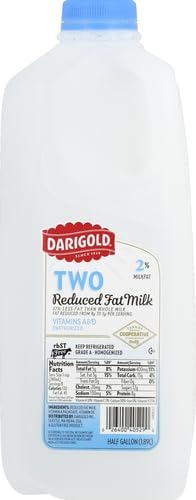
Item Name: DARIGOLD 2% Milk Half Gallon, 64 FZ
Product Description: Grocery Dairy
Value: 64.0
Unit: Fl Oz

Price: 2.69